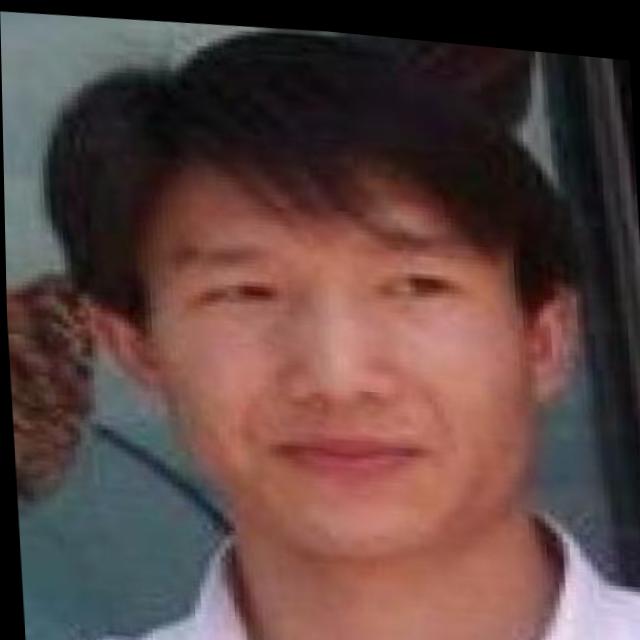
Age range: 45-64